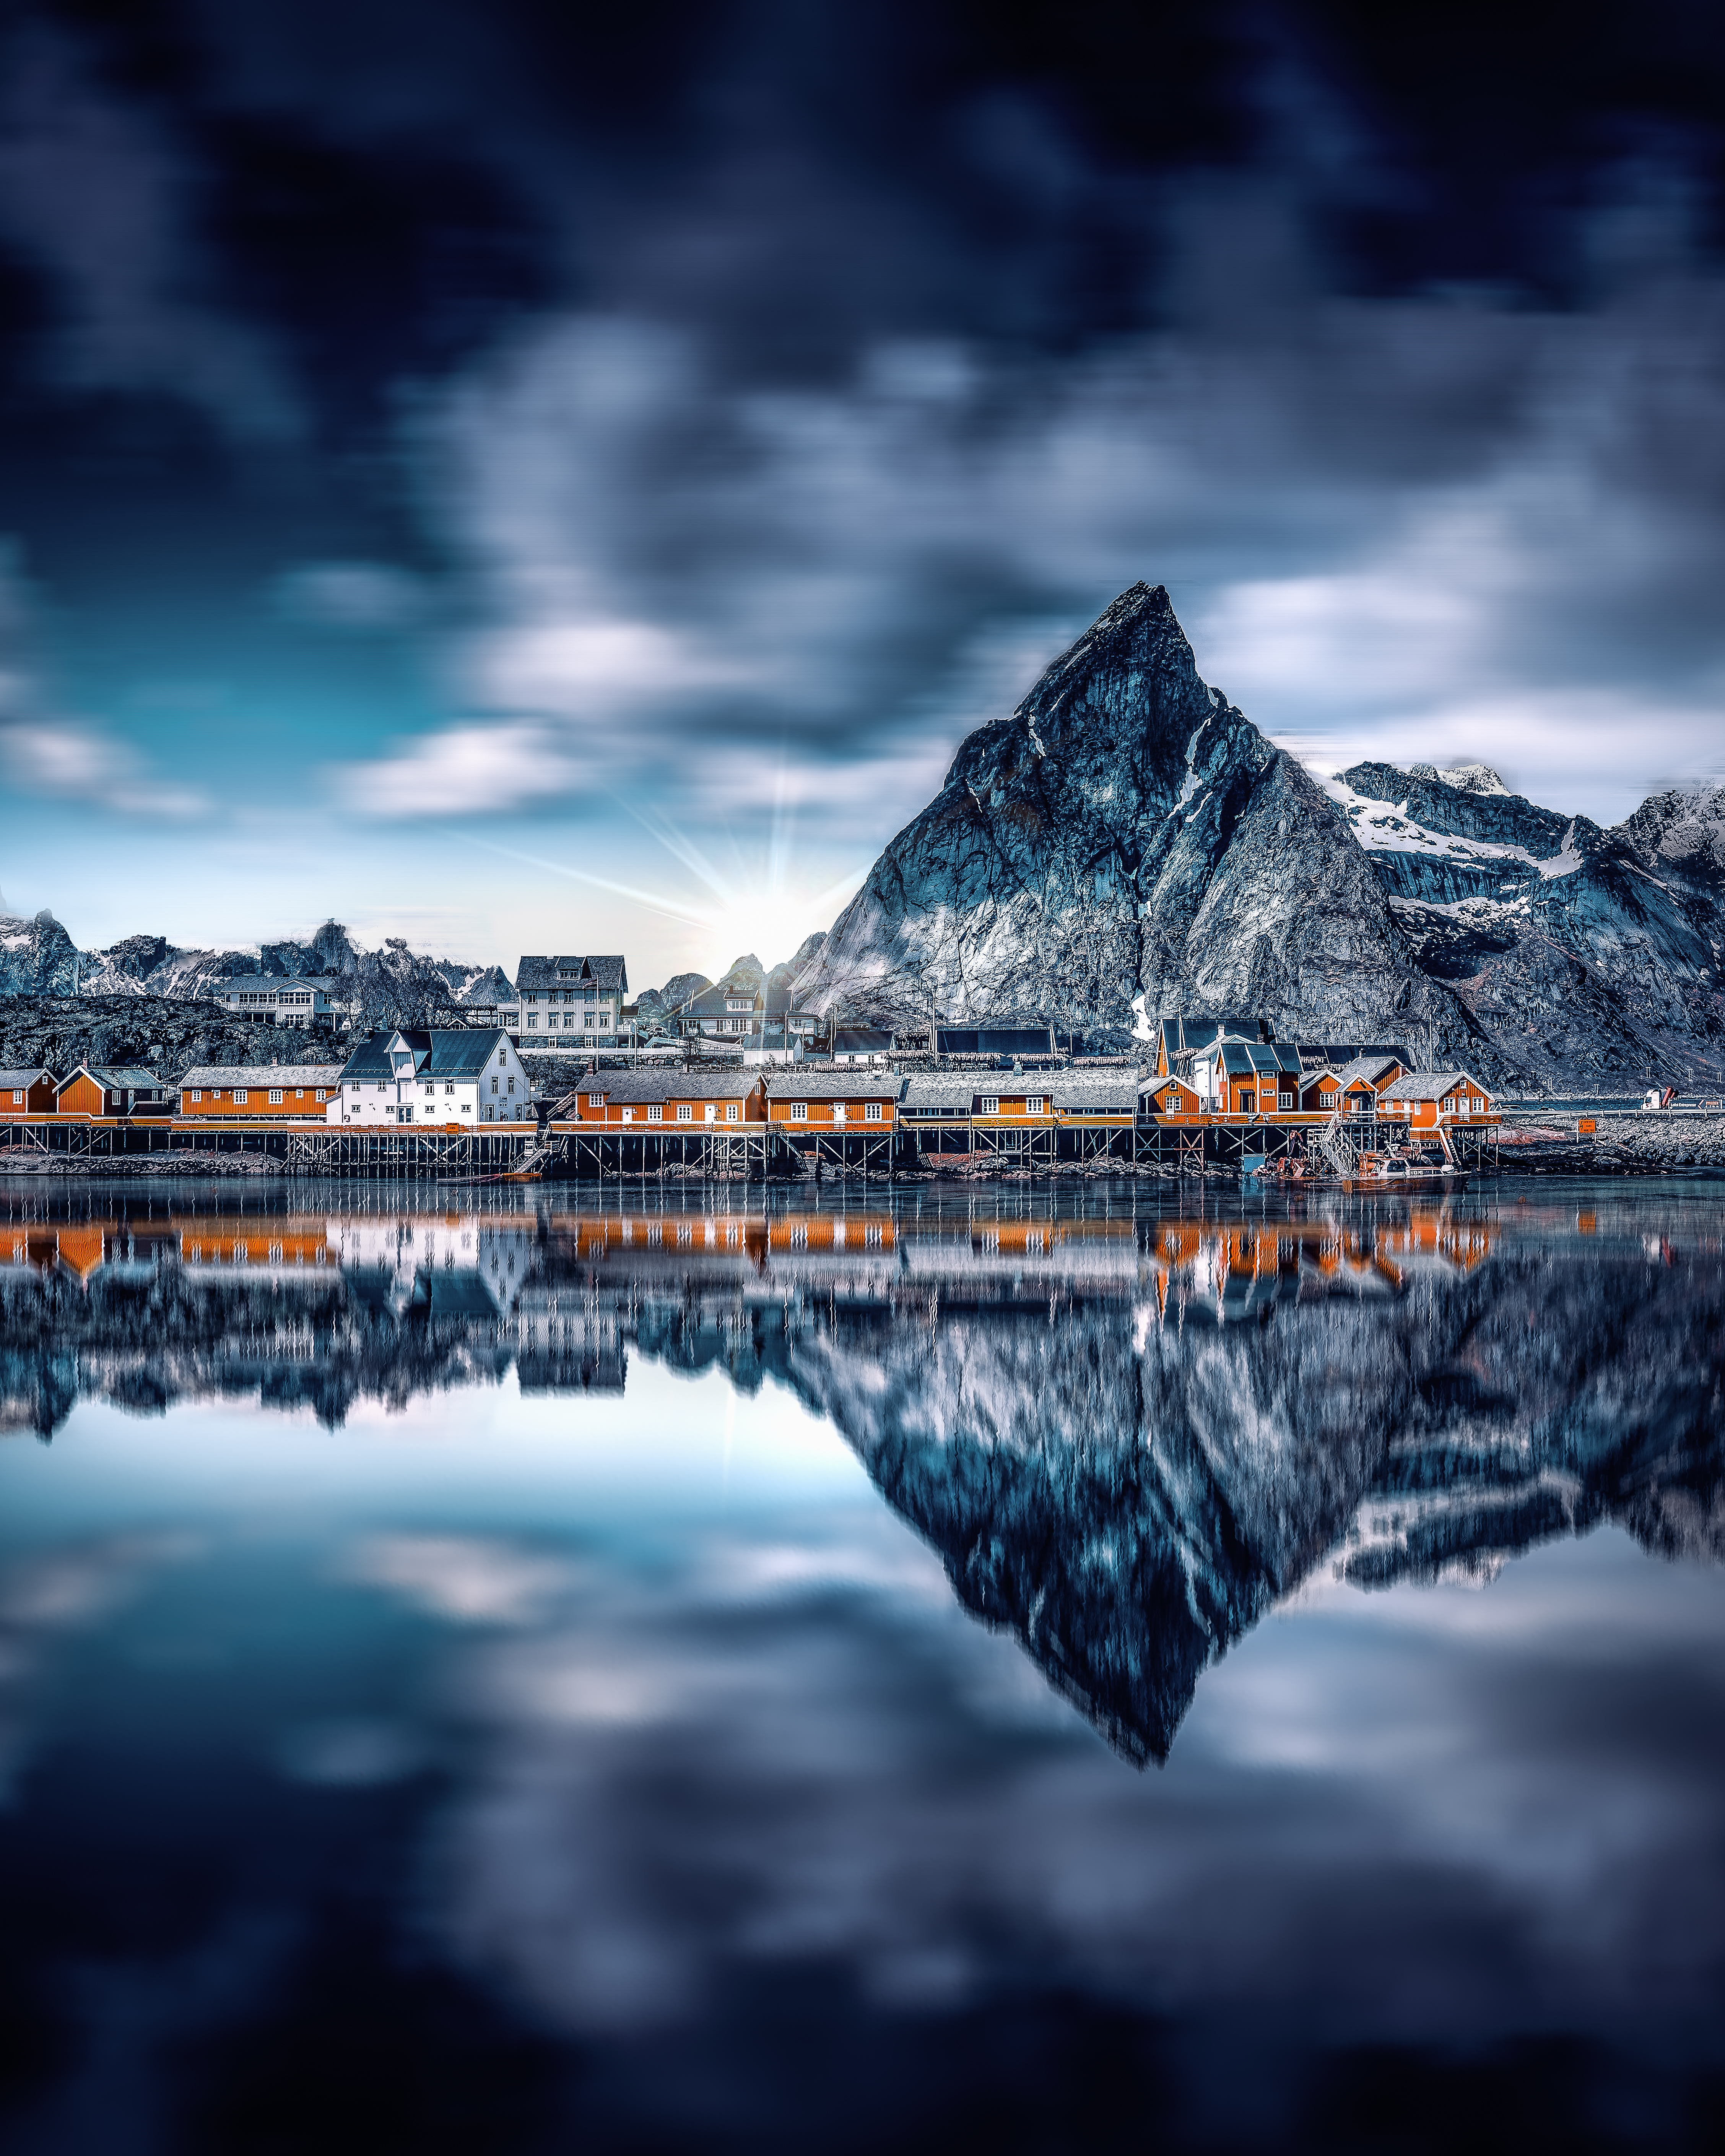
sky, reflection, nature, water, mountain, atmosphere, cloud, dawn, lake, dusk, horizon, morning, daytime, phenomenon, winter, evening, mount scenery, computer wallpaper, mountain range, freezing, calm, snow, landscape, cityscape, arctic, fjord, meteorological phenomenon, glacial landform, fell, darkness, night, tree, loch, river, ice